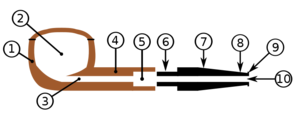
La pipe est un objet servant principalement à fumer le tabac mais aussi d'autres substances comme le cannabis, l'opium, le crack ou encore de la méthamphétamine.
William James est un psychologue et philosophe américain, fils d'Henry James Sr., disciple du théologien Swedenborg, filleul de Ralph Waldo Emerson, frère aîné d'Henry James, romancier célèbre, et d'Alice James. Il est non seulement un des fondateurs du pragmatisme mais également de la philosophie analytique.